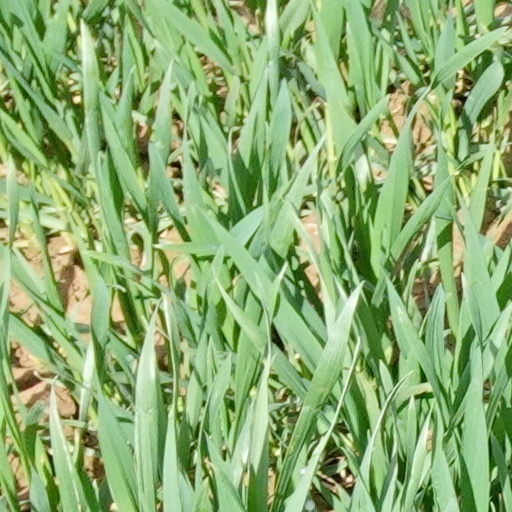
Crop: wheat